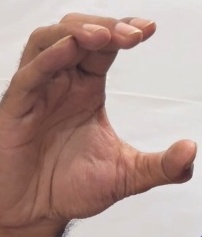
ASL sign: C